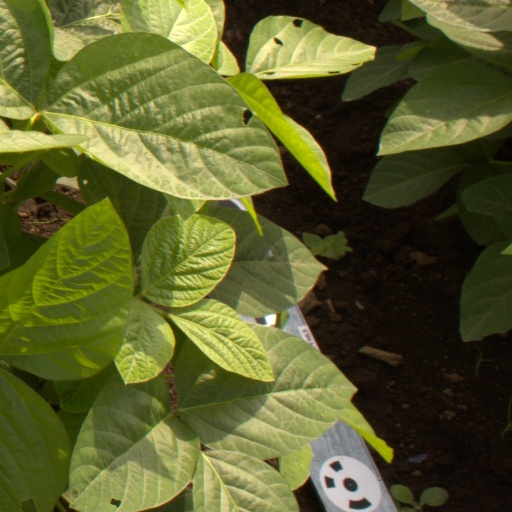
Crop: soybean